1908 Copa del Rey final

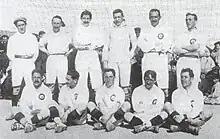
Madrid FC, champions

The 1908 Copa del Rey Final was the 6th final of the Spanish cup competition, the Copa del Rey. The final was played at Campo de O'Donnell in Madrid on 12 April 1908. The match was won by Madrid FC, who beat Vigo Sporting 2–1. The local goals were scored by Antonio Neyra and Federico Revuelto, with Adolfo Posada reducing the deficit for Vigo with 5 minutes remaining.